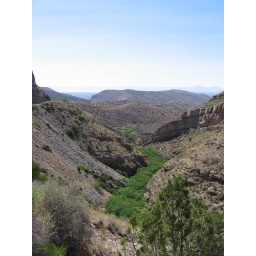
valley in the mountains above white sands